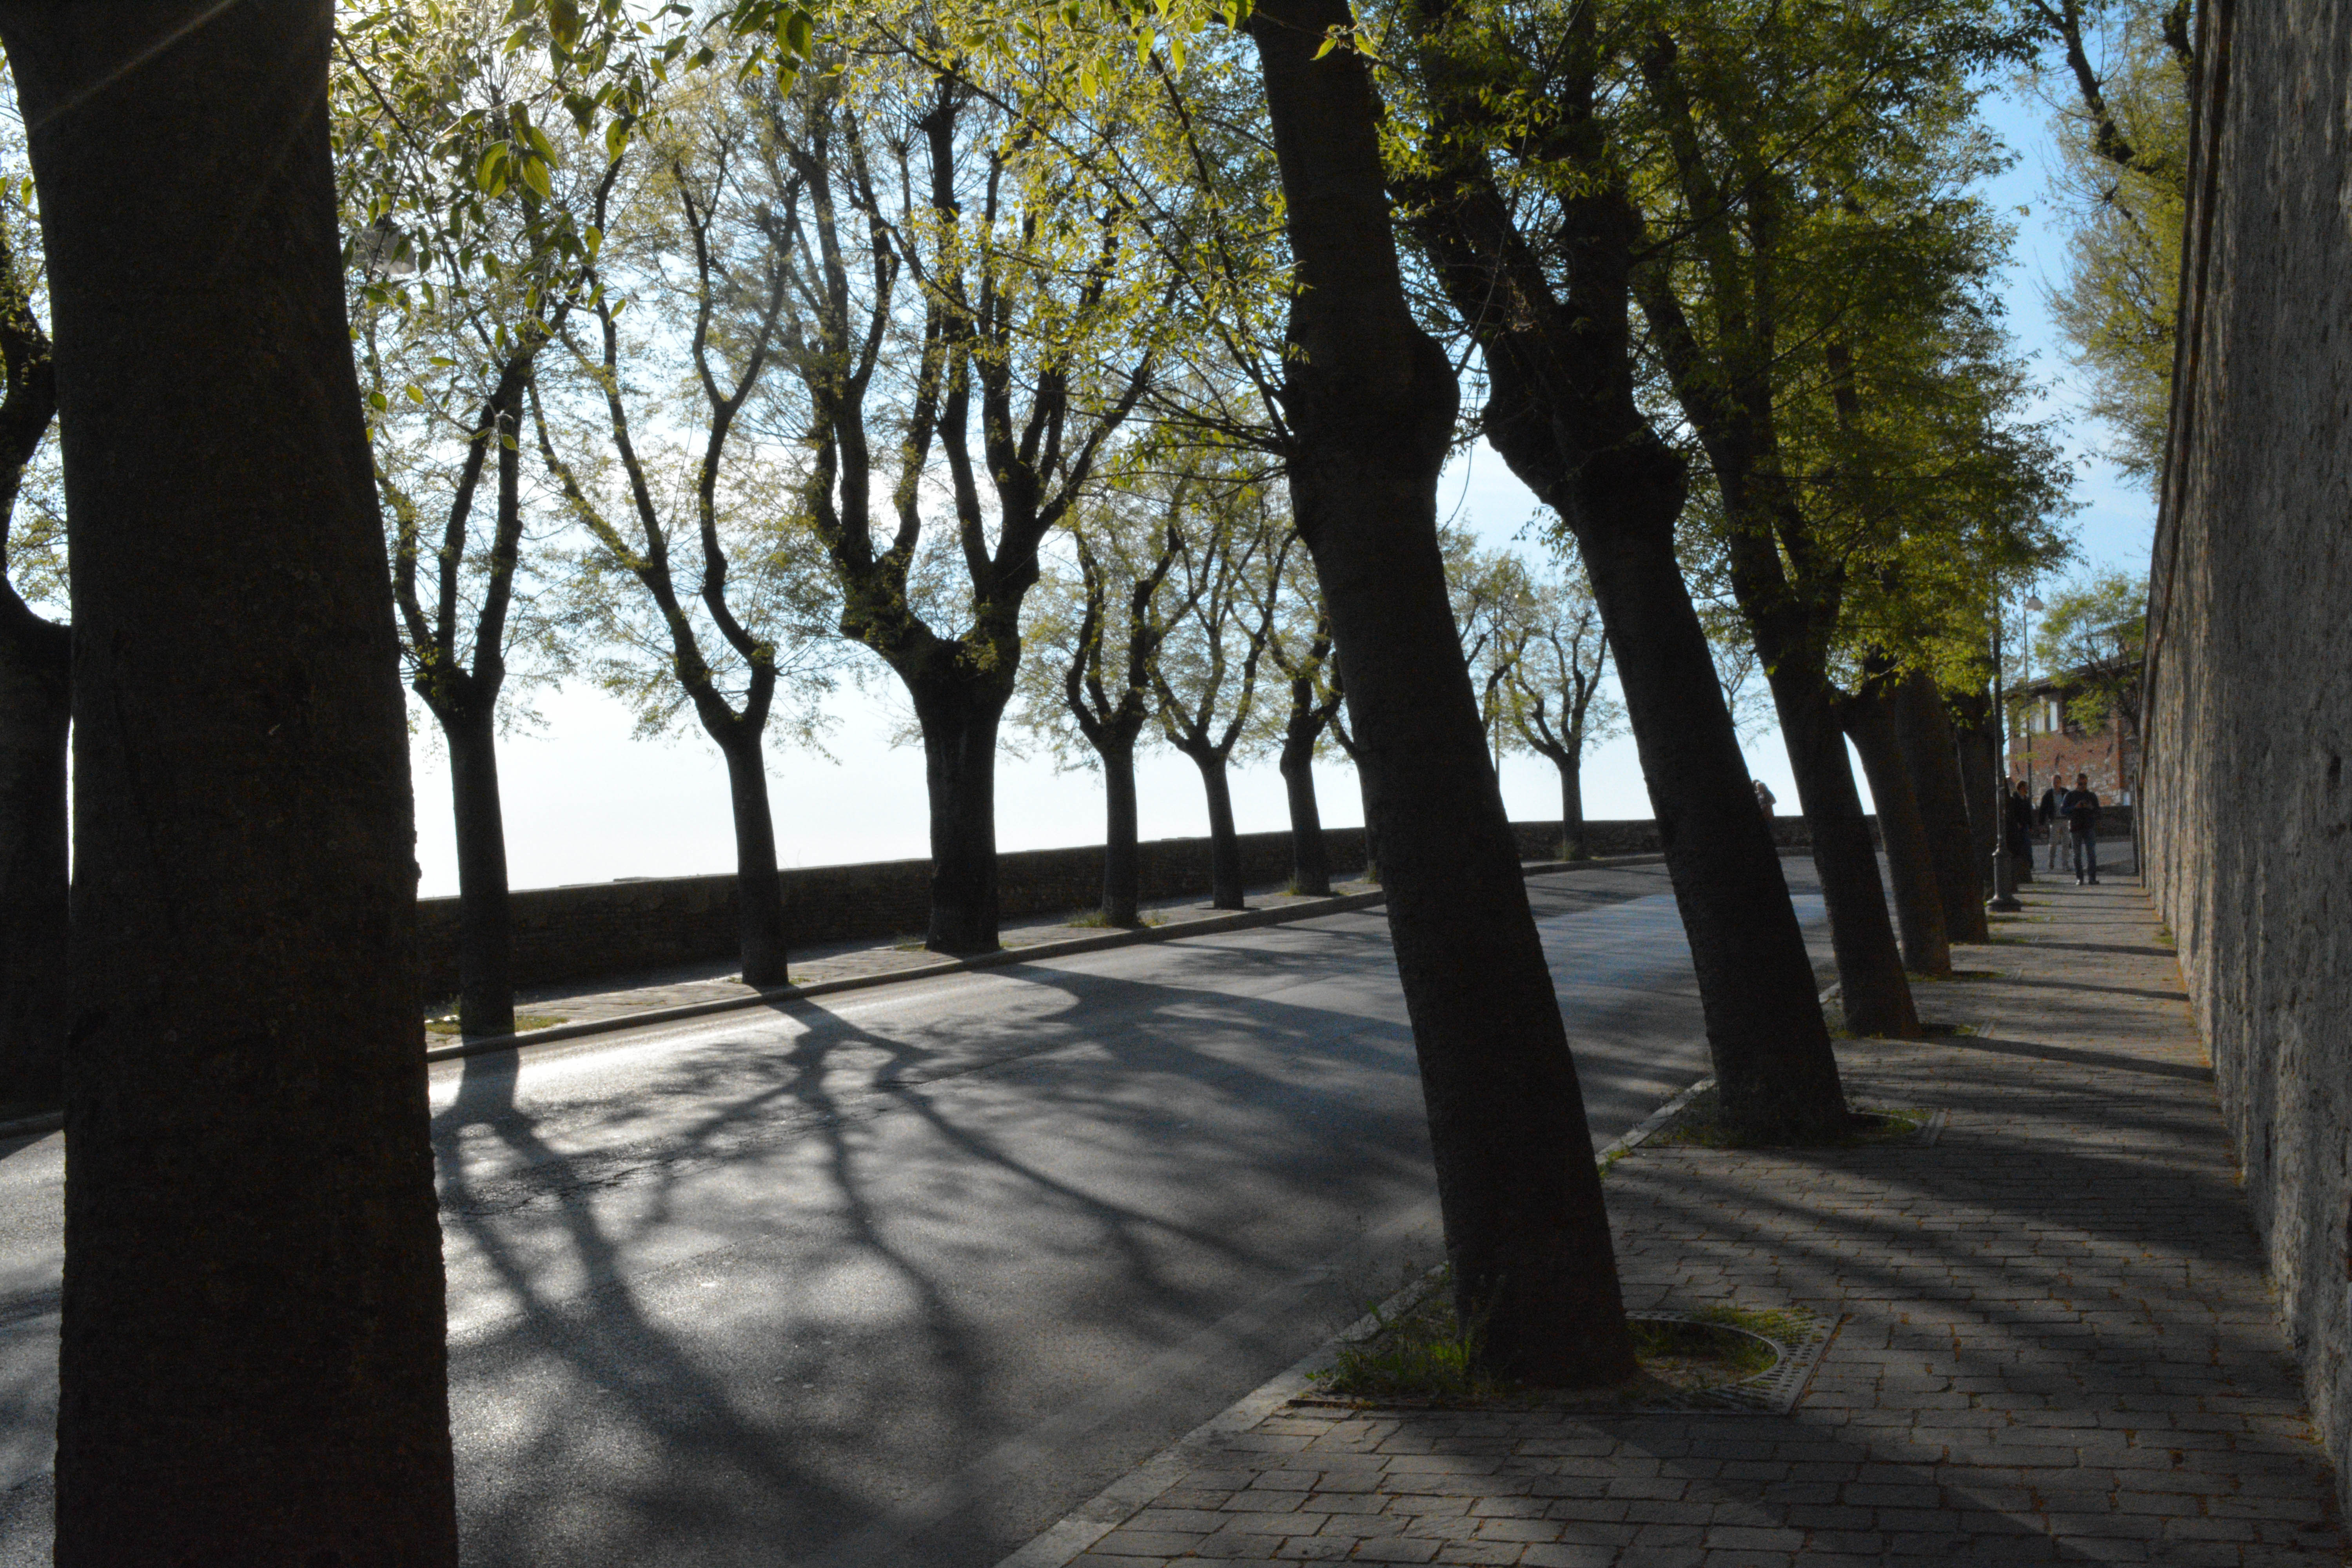
tree, sunlight, spring, italy, season, perugia, woody plant